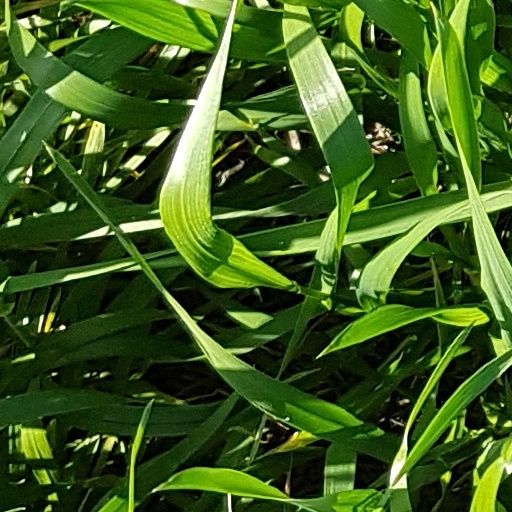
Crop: wheat